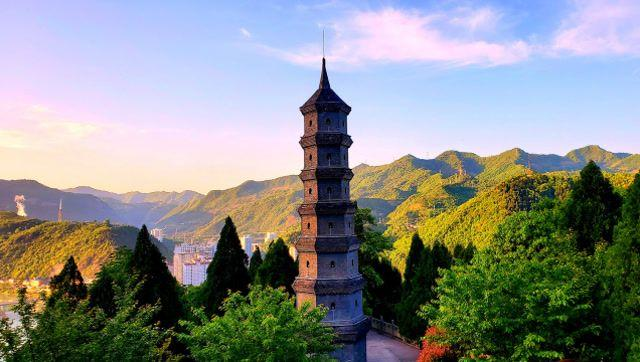
地标名称：略阳南山塔
所在城市：汉中市·略阳县